Malinconia (Sibelius)

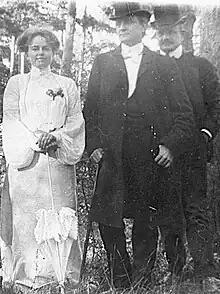
Left to rightː the pianist , the cellist Georg Schnéevoigt, and Sibelius

In late 1899 and early 1900, a typhus epidemic swept through southern Finland, near Kerava. Sibelius's brother-in-law, the Finnish playwright Arvid Järnefelt, had just lost his infant daughter, Anna (18981899) on 28 December, and as such, Aino Sibelius (née Järnefelt) traveled to Lohja to assist the Järnefelts as they mourned; Sibelius and the couple's three daughters—Eva, , and Kirsti—remained in Helsinki. However, the epidemic soon claimed Kirsti (18981900), as well, who died on 13 February. (Aino suspected that she had accidentally carried the deadly bacteria home with her.) Devastated, a grieving Sibelius turned to drink, while Aino and the other daughters sought to outrun the disease by relocating to Aino's mother's home in Lohja.